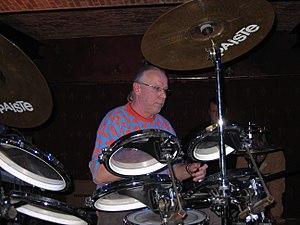
Harald Grosskopf est un musicien, batteur et claviériste allemand.